Paul Newgarden

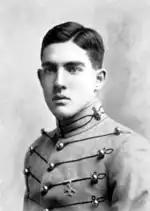
At West Point in 1913

As a cadet he was popular, and early on showed the basic elements of leadership which would mark him for early selection to command. Throughout his four years as a cadet he worked industriously in the gym and made several athletic squads, including baseball, broadsword, indoor meet, and hockey. He took an intense interest in marksmanship, earning the nickname "Pistol Paul". He became a Distinguished Pistol Shot and a member of the Infantry Pistol Team which, in 1923, won a national championship from the Marines.